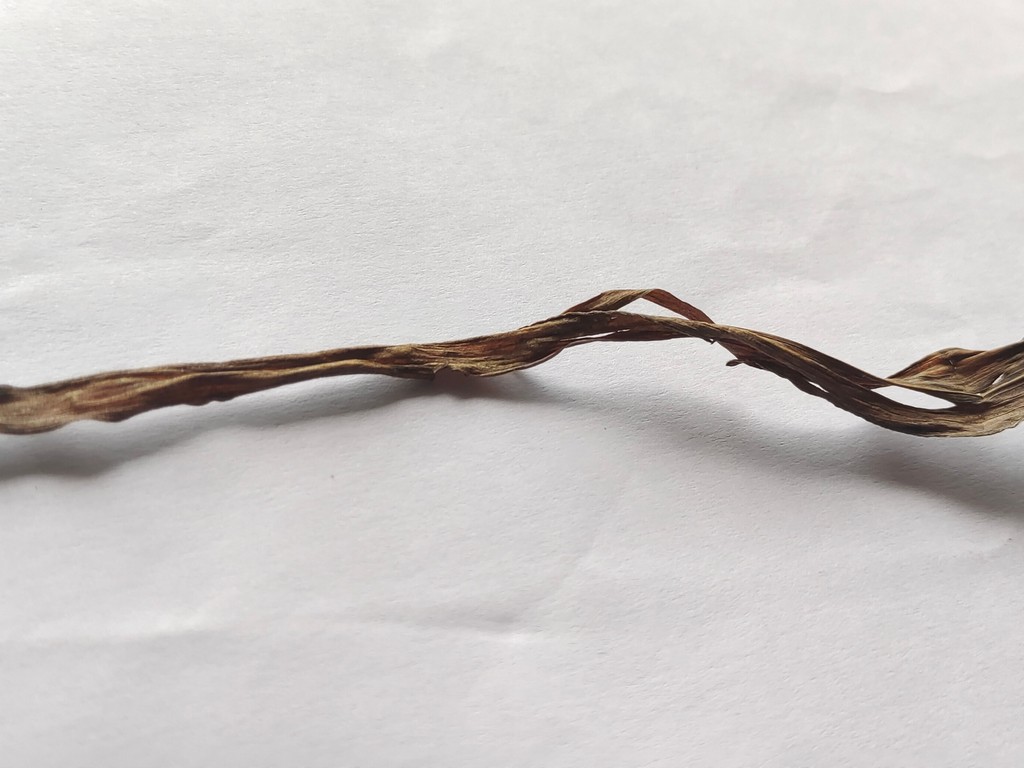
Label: Dried